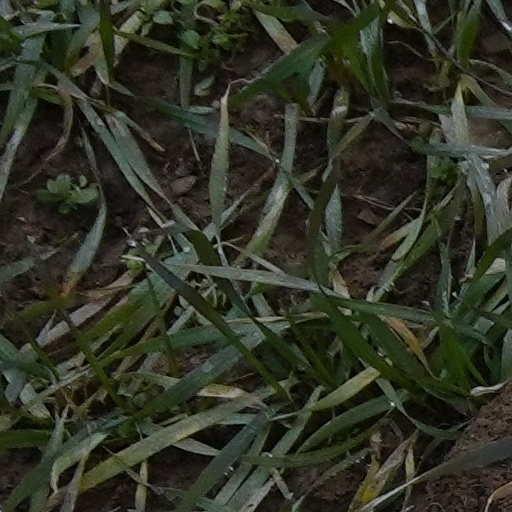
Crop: wheat